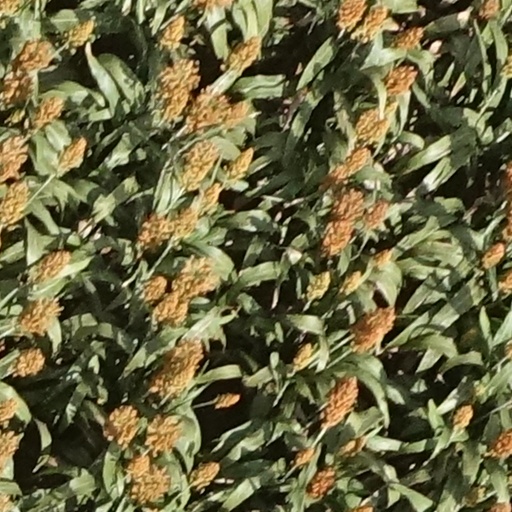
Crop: sorghum